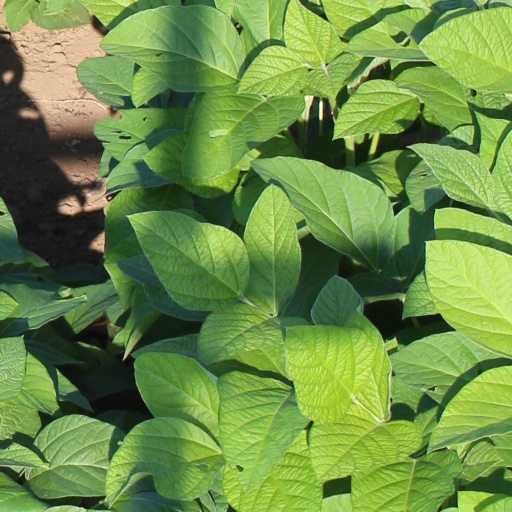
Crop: soybean